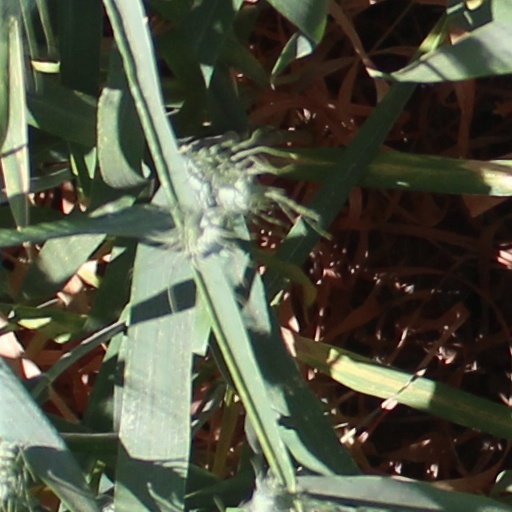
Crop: wheat